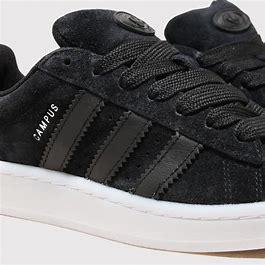
Brand: Adidas
Model: Campus 00S